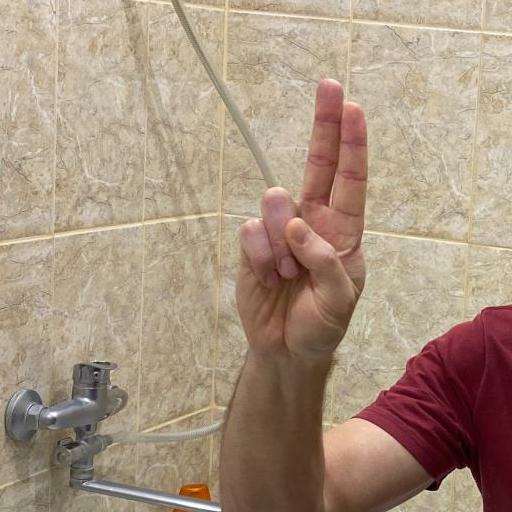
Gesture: two_up